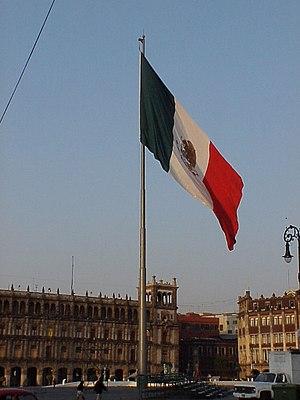
Les entités fédératives mexicaines se divisent en municipios. Certains états comme l'Oaxaca sont divisés d'abord en distritos qui regroupent un certain nombre de municipios, il n'y a pas de critère pour octroyer à une population le statut de municipio : un village de 800 habitants dans le Veracruz peut avoir sa propre mairie, tandis que des villes comme Juan José Ríos ou Ruiz Cortines dans le Sinaloa, ont le statut de ciudad mais elles dépendent politiquement d'autres villes plus grandes.